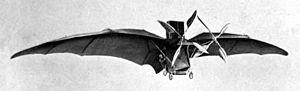
25 août : le médecin britannique sir Ronald Ross découvre la présence du parasite de la malaria chez le moustique anophèle à l’hôpital général de Calcutta.